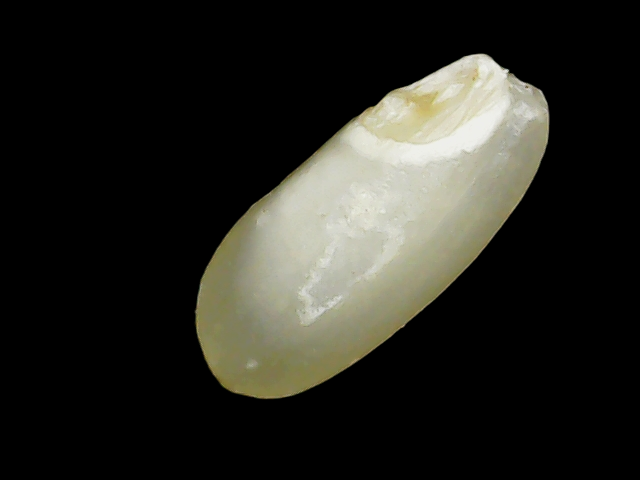
Rice variety: Binadhan10